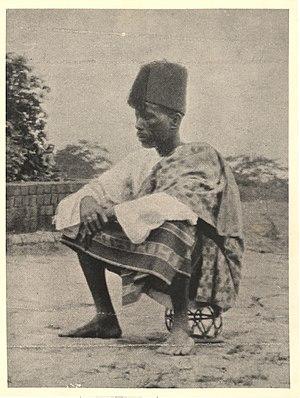
À partir de 1933, certains chefs traditionnels du Nyassaland sont désignés par le gouvernement colonial du protectorat sous le vocable de Native Authorities ; ils sont 105 en 1949. Les Native Authorities sont censés agir en tant que gouvernement local dans les zones appelées Native Trust Land, administrées au profit des populations africaines qui y résident, et travailler de concert avec les district officers qui sont les représentants du gouvernement colonial. Ils s'inscrivent dans une forme d'indirect rule, qui est le mode d'administration typique des colonies britanniques d'Afrique dans le deuxième quart du vingtième siècle. En pratique, les Native Authorities du Nyassaland ont moins de pouvoir et moins de revenus que leurs homologues des autres colonies.